2015 Kerrick Sports Sedan Series

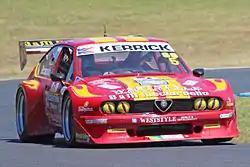
Tony Ricciardello placed first in the series driving an Alfa Romeo GTV (pictured above in 2014)

The results for each round were determined by the number of points scored by each driver at that round.